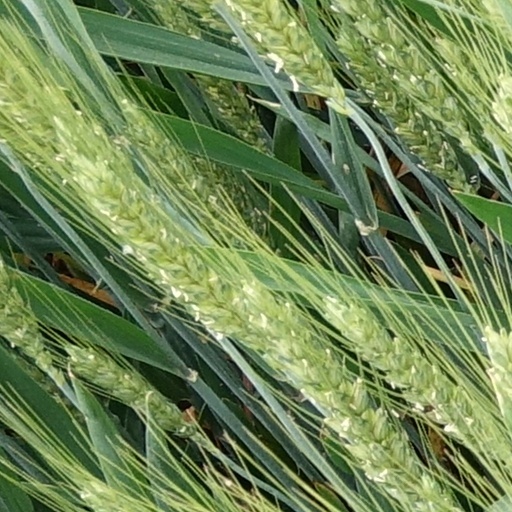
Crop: wheat